Jesolo

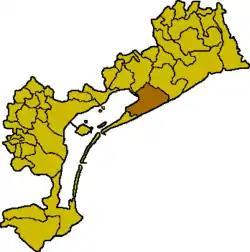
Location of Jesolo in the province of Venice.

Jesolo is a seaside resort town and "comune" of 26,873 inhabitants in the Metropolitan City of Venice, Italy.